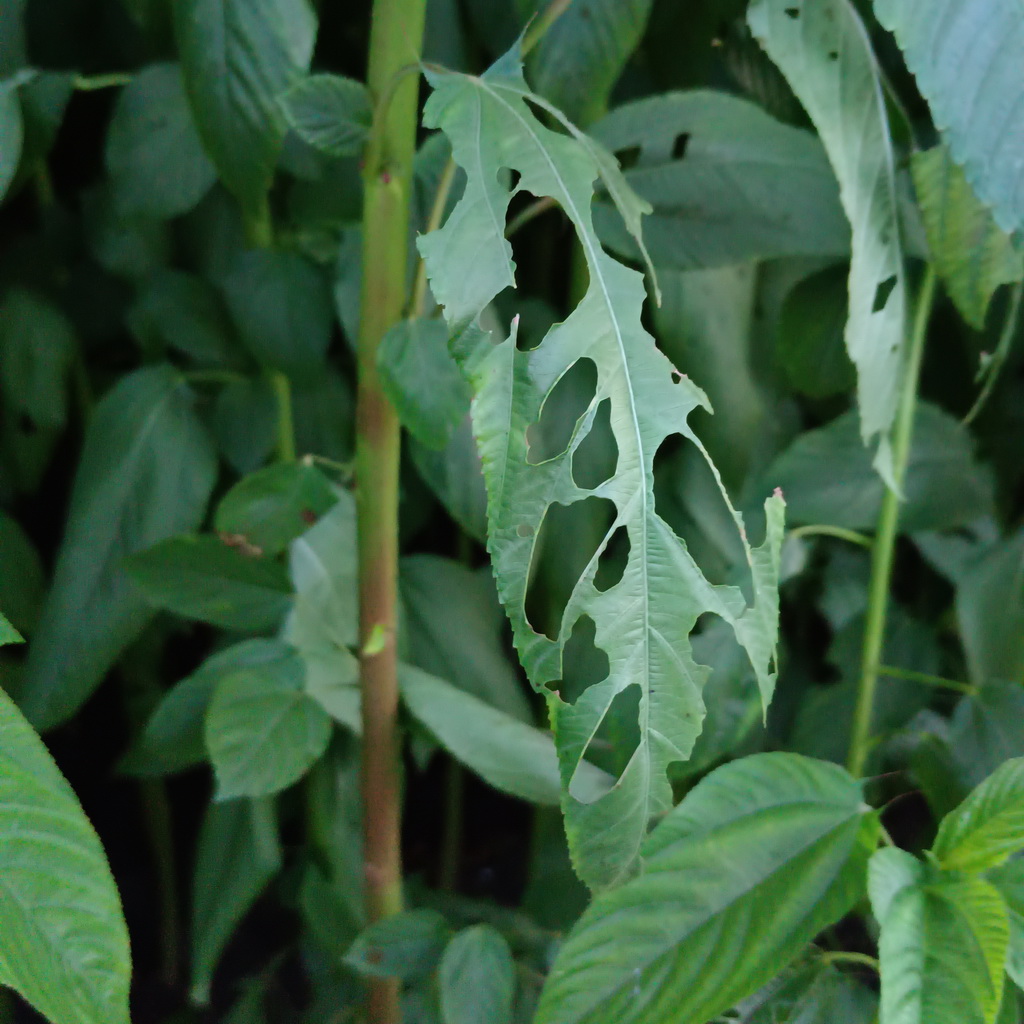
Label: Holed